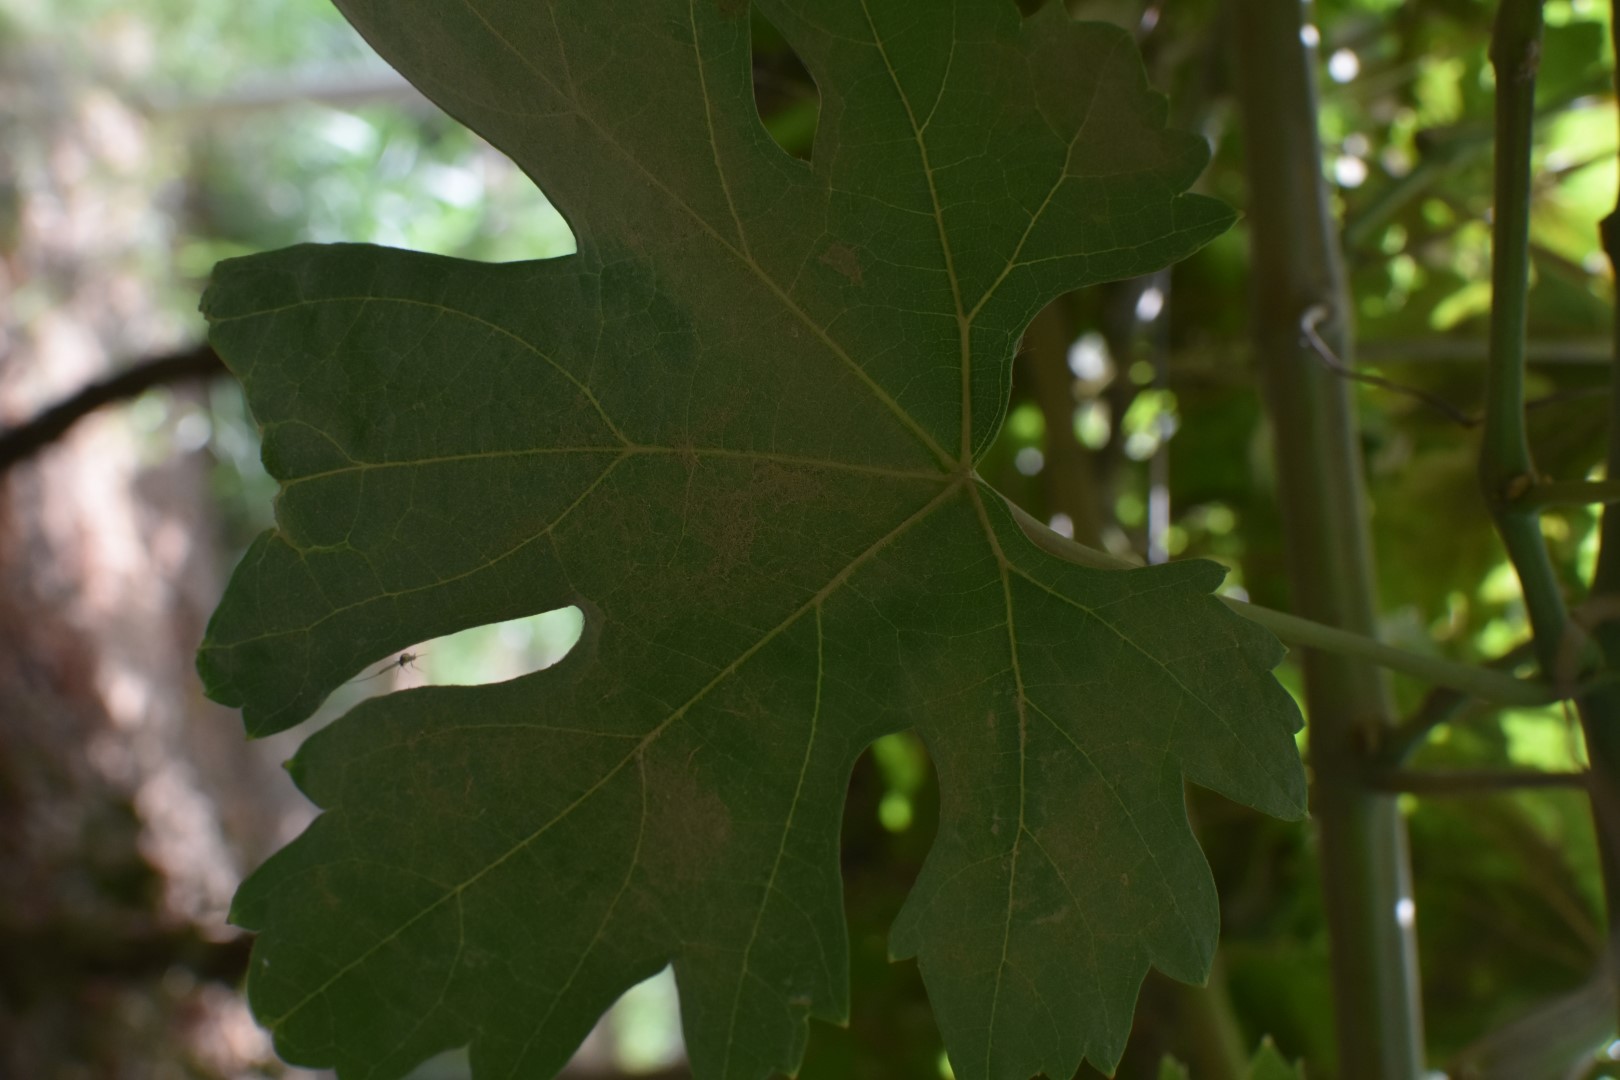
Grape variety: Riasi